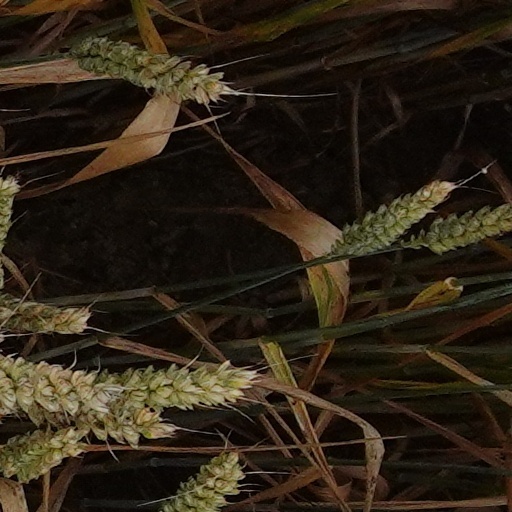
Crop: wheat